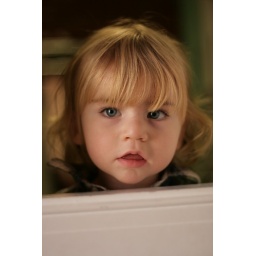
boy in window sill